La Mamounia

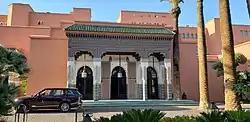
La Mamounia entrance

La Mamounia (Arabic: ) is a five-star hotel in Marrakesh, Morocco, opposite the Kutubiyya Mosque. Widely regarded as one of the best hotels globally, La Mamounia has been named the best hotel in the world by "Condé Nast Traveler". It is marketed by The Leading Hotels of the World. "Mamounia" means "safe haven" or "reservoir" in the Arabic language.